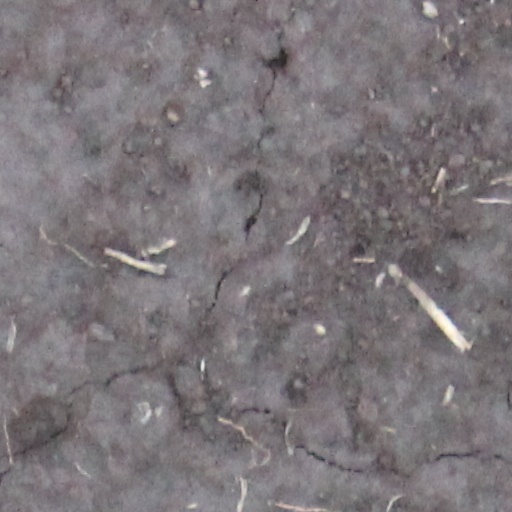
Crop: wheat